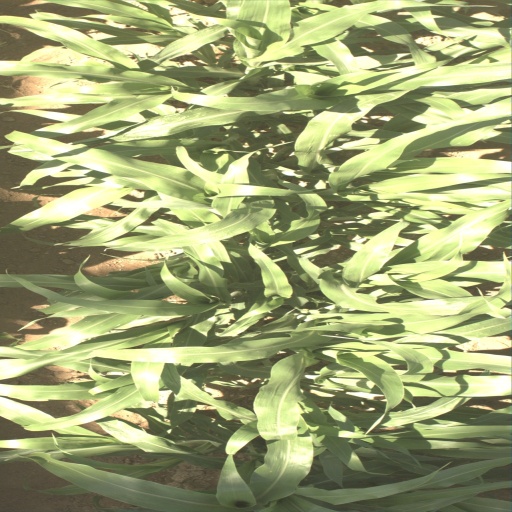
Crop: sorghum